Moorgate station

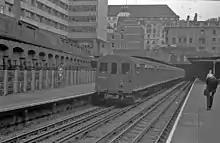
Moorgate station Circle line platforms in 1969, before the sub-surface platforms were rafted over

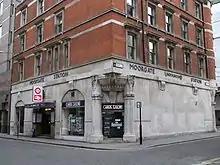
The Moorfields entrance to Moorgate station

British Rail services to Moorgate were initially steam-operated. A commemorative service ran on 6 June 1971 from Moorgate to the depot at Neasden, powered by a 0-6-0 tank locomotive. Steam was replaced by Cravens-built diesel multiple units and British Rail Class 31 locomotives class hauling non-corridor stock which remained in operation until 1976, when it was replaced with British Rail Class 313 electrics.